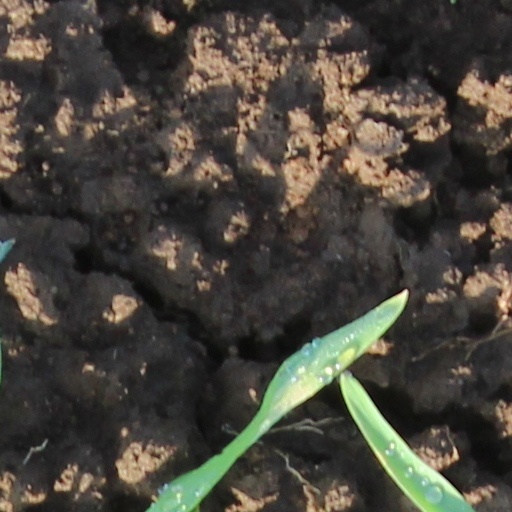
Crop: wheat